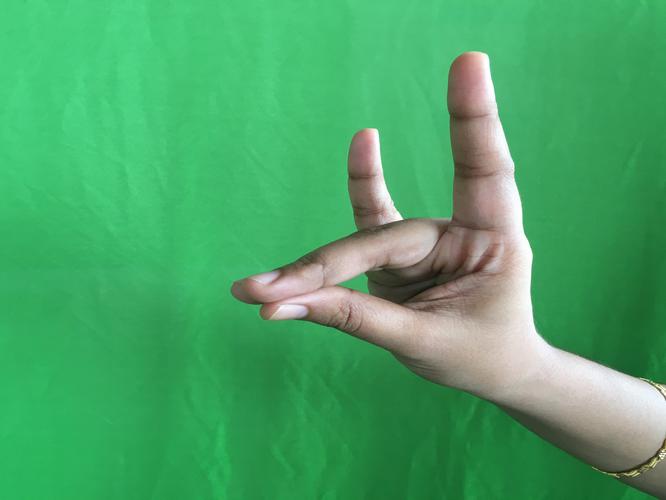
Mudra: Simhamukham
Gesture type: single_hand